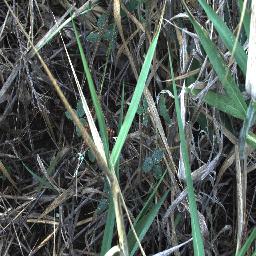
Label: negative